David Berg (pitcher)

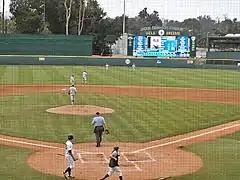
David Berg was the closer for the UCLA Bruins playing at the Los Angeles Regional at Jackie Robinson Stadium on June 1, 2013

Berg attended Bishop Amat Memorial High School in La Puente, California, where he played for the school's baseball team as a pitcher. He struggled while attempting to work as a starting pitcher, and in his junior year, his coaches helped him achieve success as a middle relief pitcher when he learned to use the sidearm delivery. He led his school's baseball team to the sectional championship.